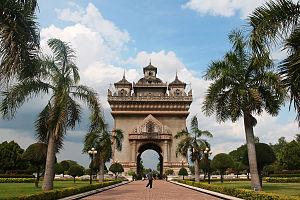
Un tétrapyle est un monument comportant quatre entrées ou portes.
Le Patuxai est un arc de triomphe du centre de Vientiane, au Laos. Bâti entre 1957 et 1969, il est dédié aux personnes ayant combattu contre la France pour l'indépendance du pays.